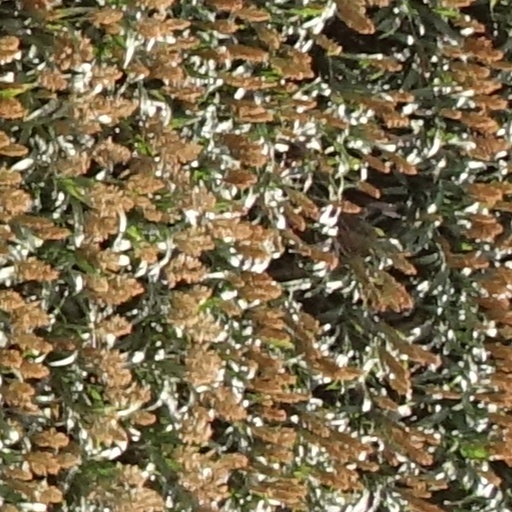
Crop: sorghum